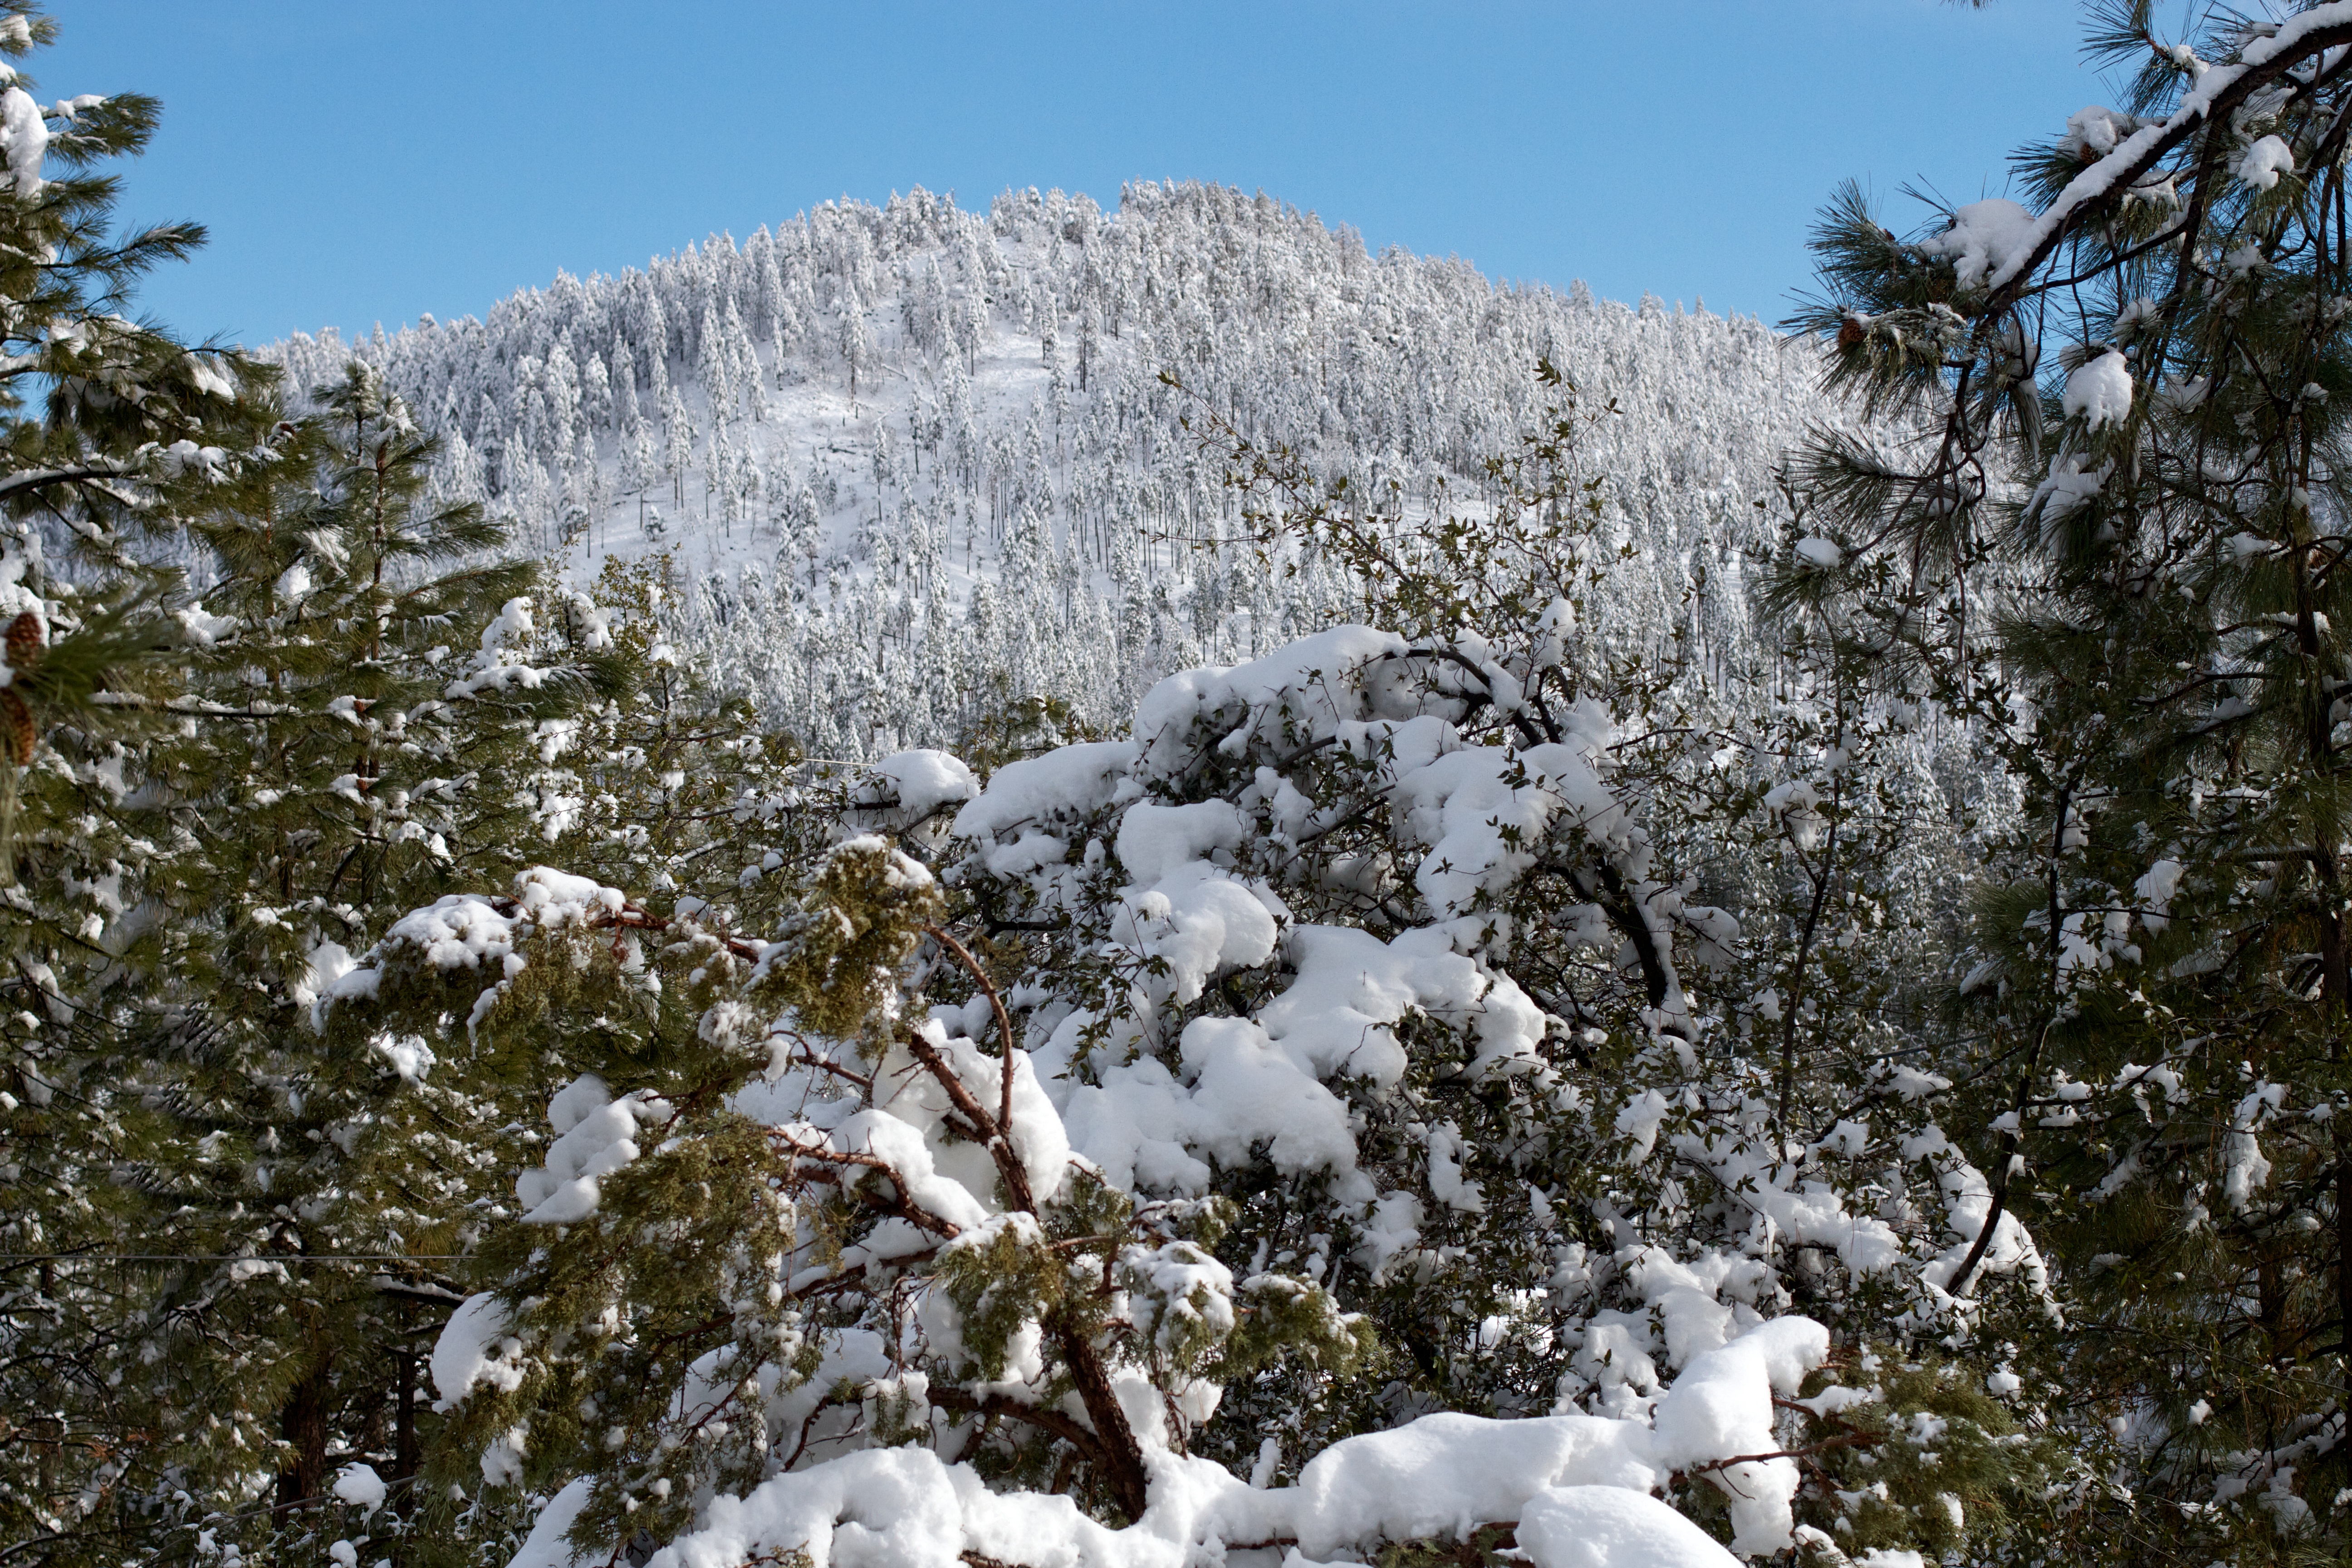
tree, forest, wilderness, branch, mountain, snow, winter, mountain range, weather, season, ridge, freezing, geological phenomenon